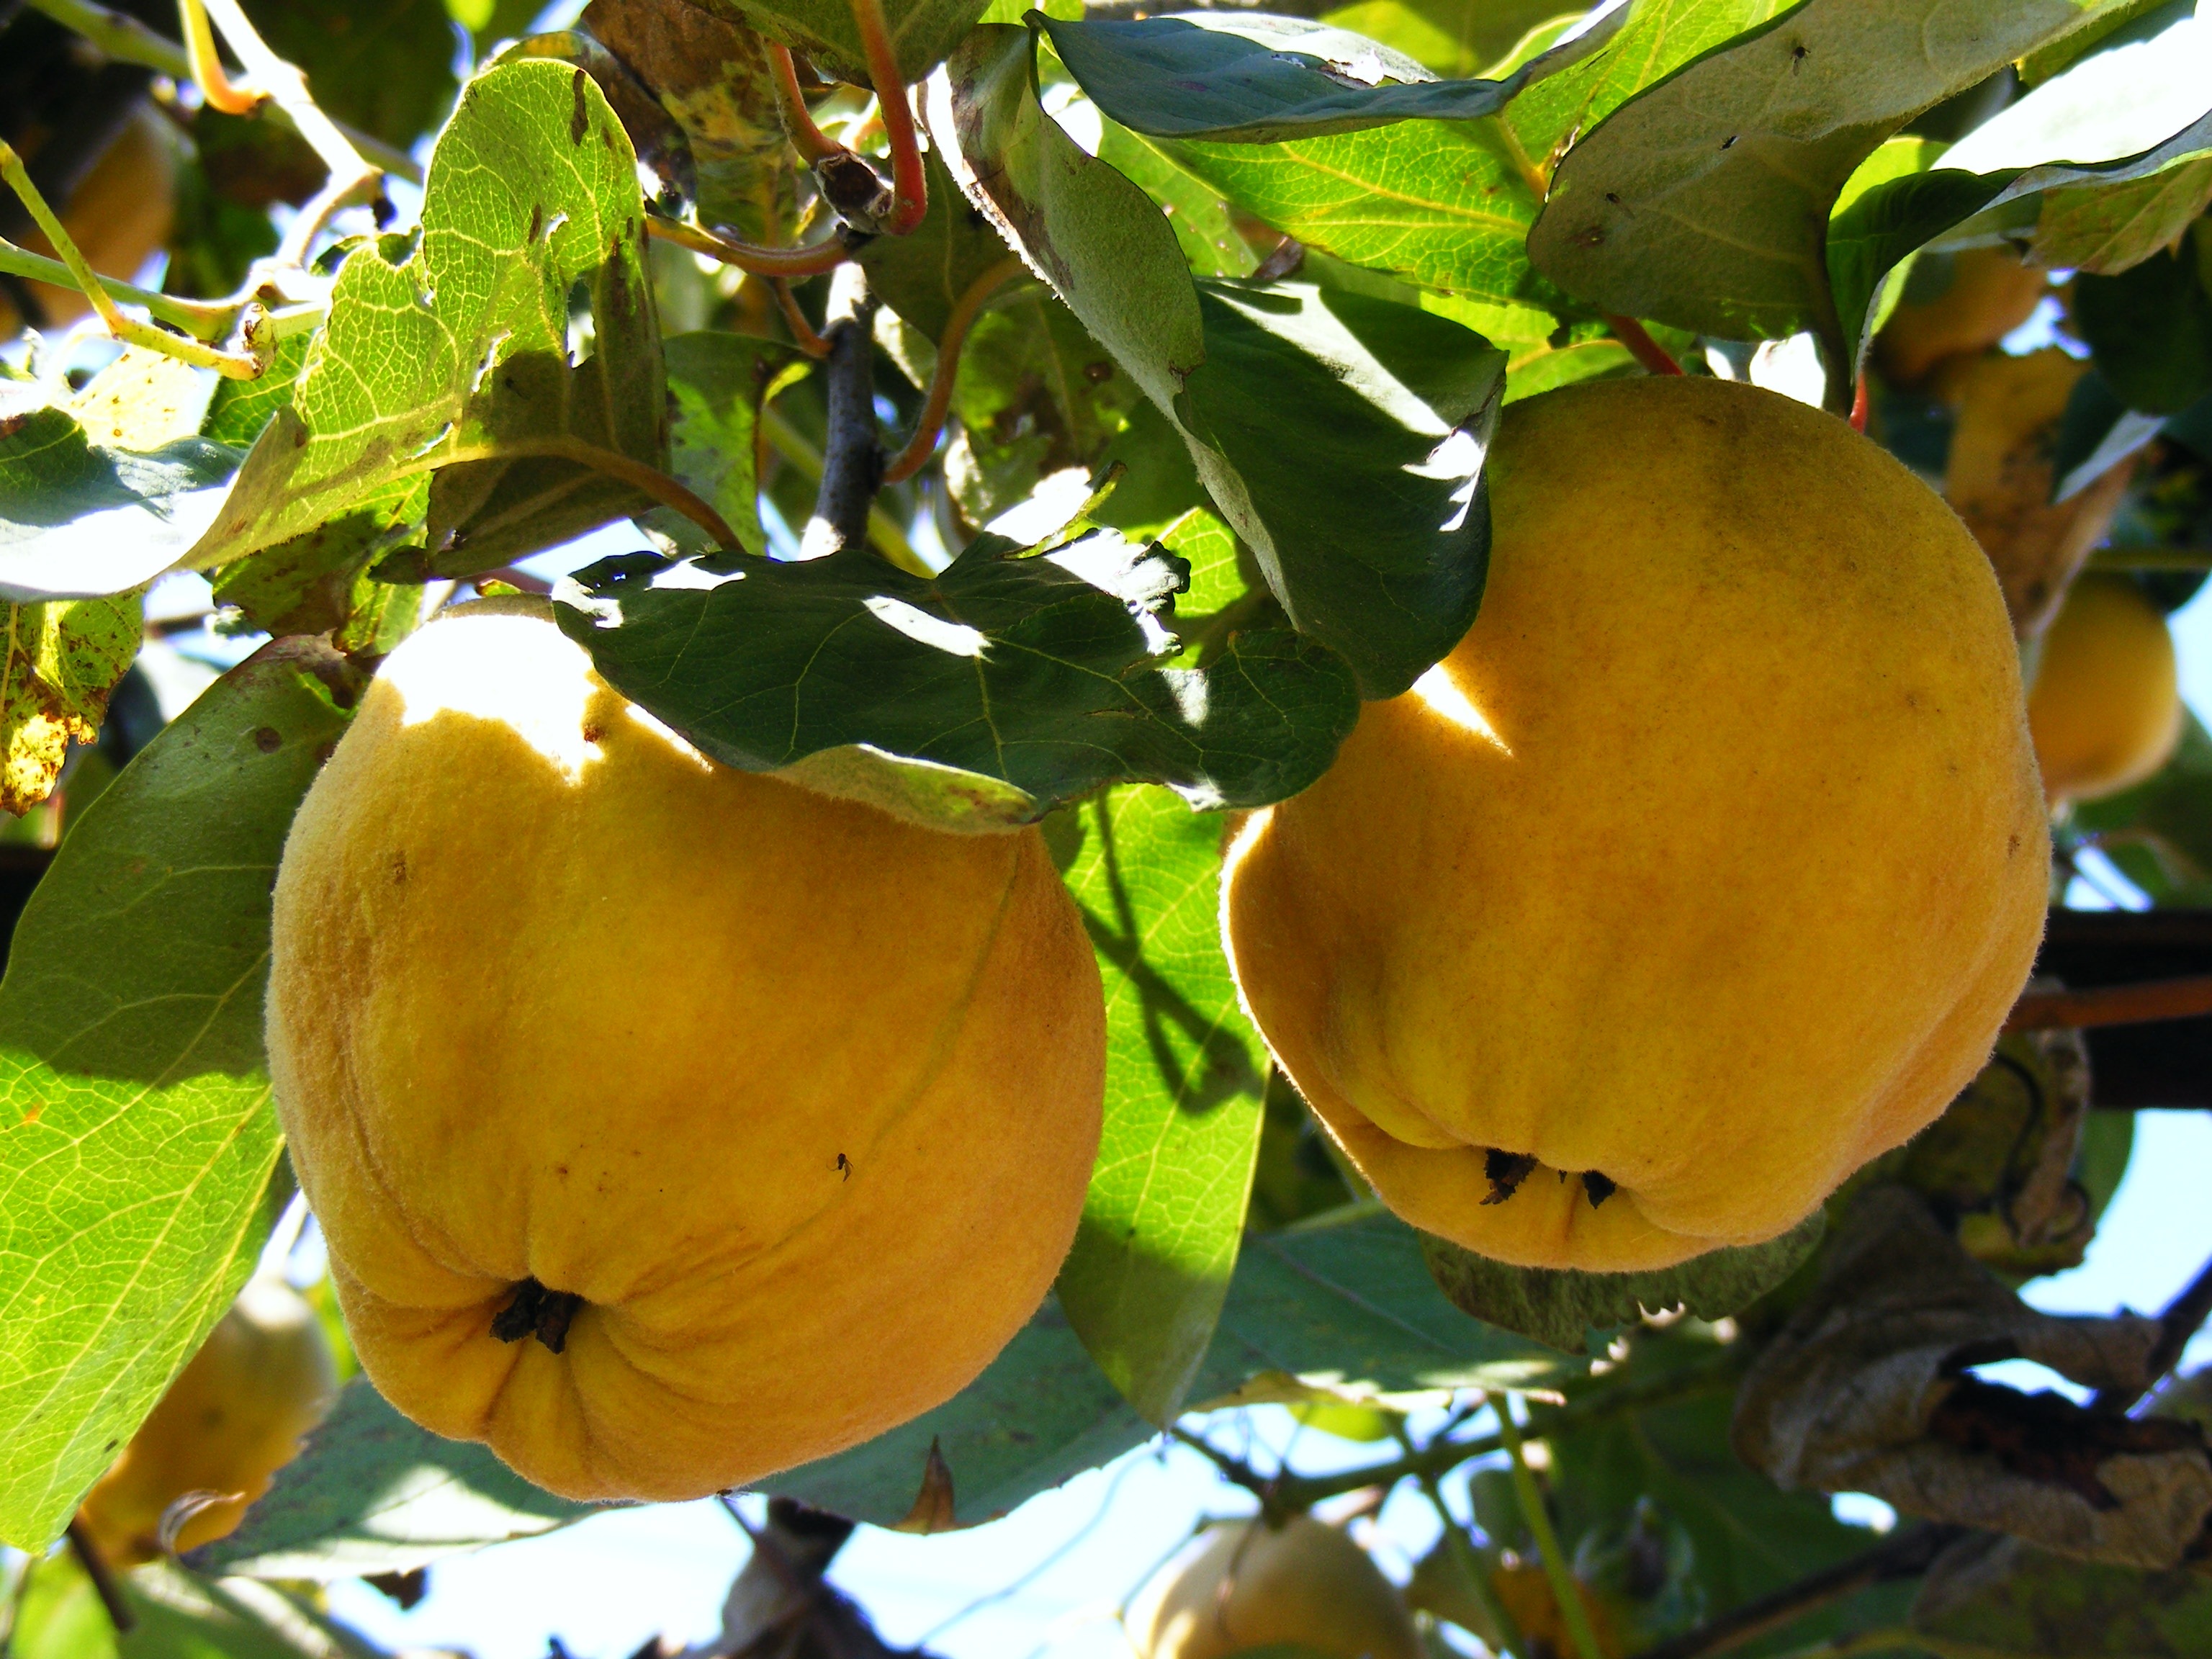
tree, branch, plant, fruit, leaf, flower, food, green, golden, produce, botany, yellow, flora, plants, trees, leaves, decorative, branches, fruits, foods, ornamental, edible, flowering, diospyros, quince, pome fruit, flowering plant, bitter orange, land plant